Erection

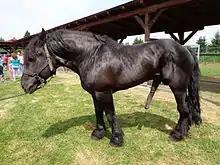
A stallion with an erect penis

At the time of penetration, the canine penis is not erect, and only able to penetrate the female because it includes a narrow bone called the baculum, a feature of most placental mammals. After the male achieves penetration, he will often hold the female tighter and thrust faster, and it is during this time that the male's penis expands, unlike human sexual intercourse, where the male penis commonly becomes erect before entering the female.